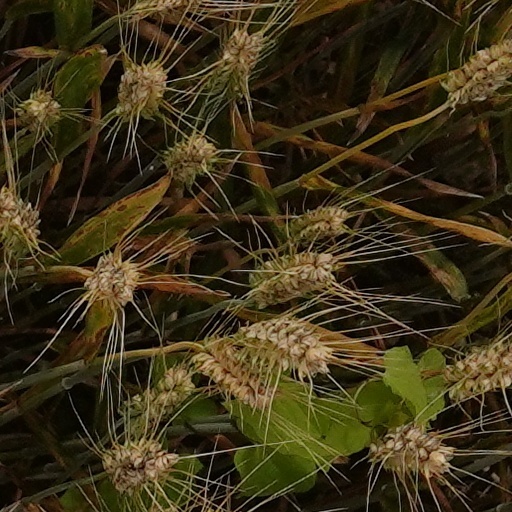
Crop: wheat